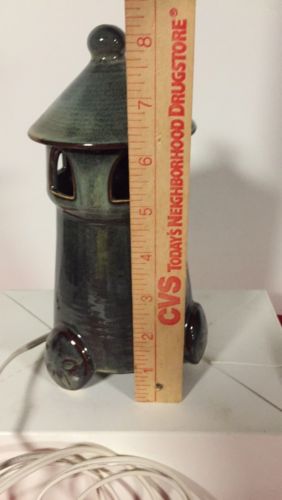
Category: lamp